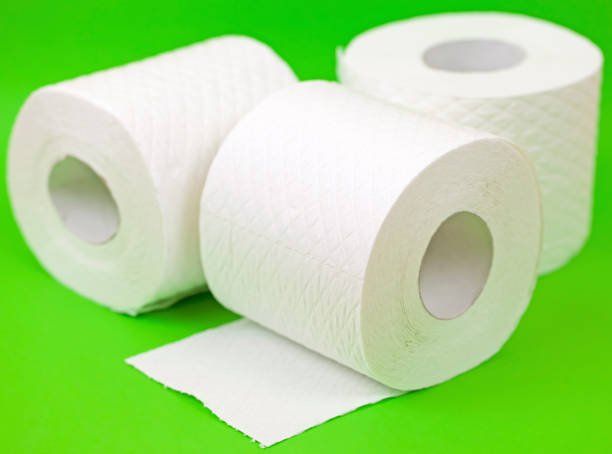
Label: paper